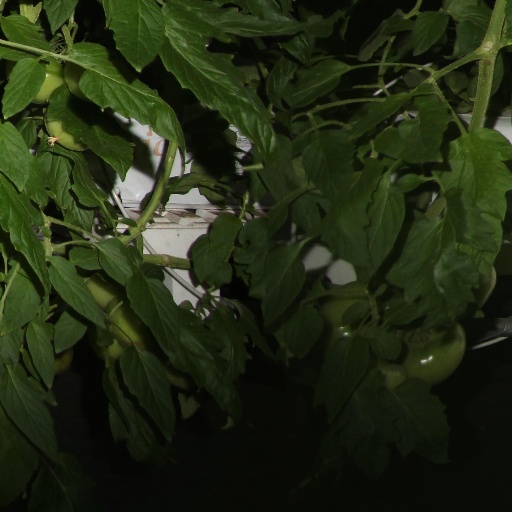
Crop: tomato